Fındıklı, Rize

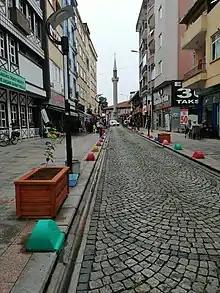
Fındıklı

Fındıklı is a town in Rize Province on the Black Sea coast of Turkey, east of the city of Rize. It is the seat of Fındıklı District.